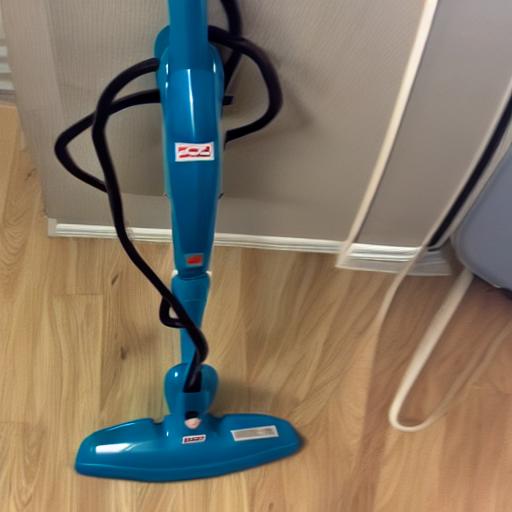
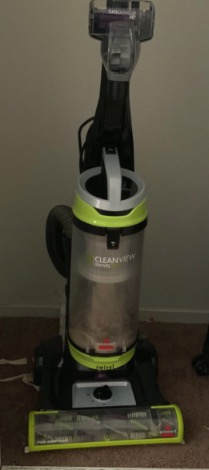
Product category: items_vacuum
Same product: no